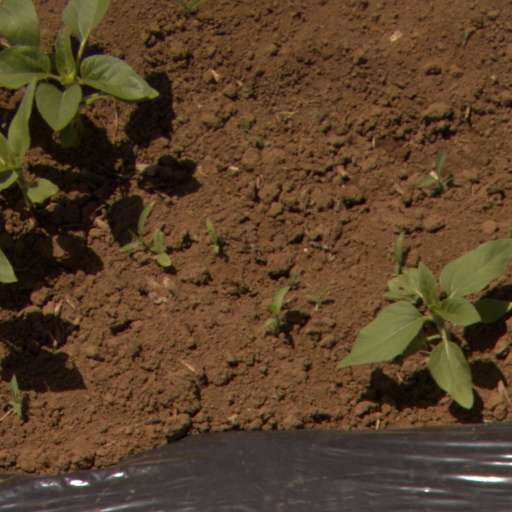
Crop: Jerusalem artichoke